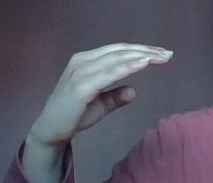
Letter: jeem